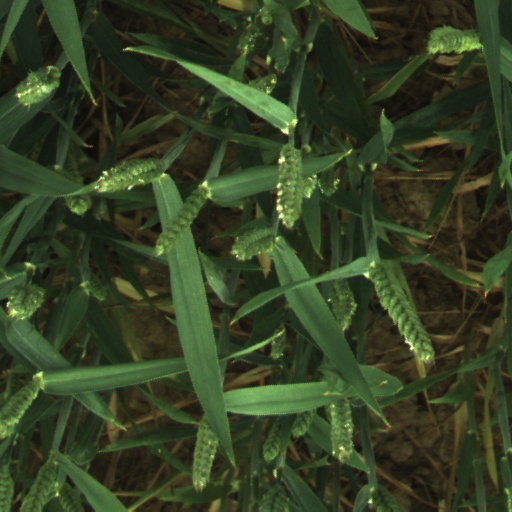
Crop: wheat